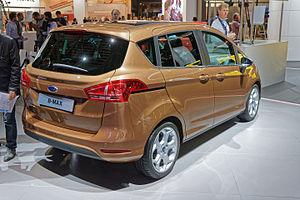
Le Ford B-Max est un petit monospace de la marque américaine Ford, issu d'un concept-car présenté en 2011 au salon de Genève.